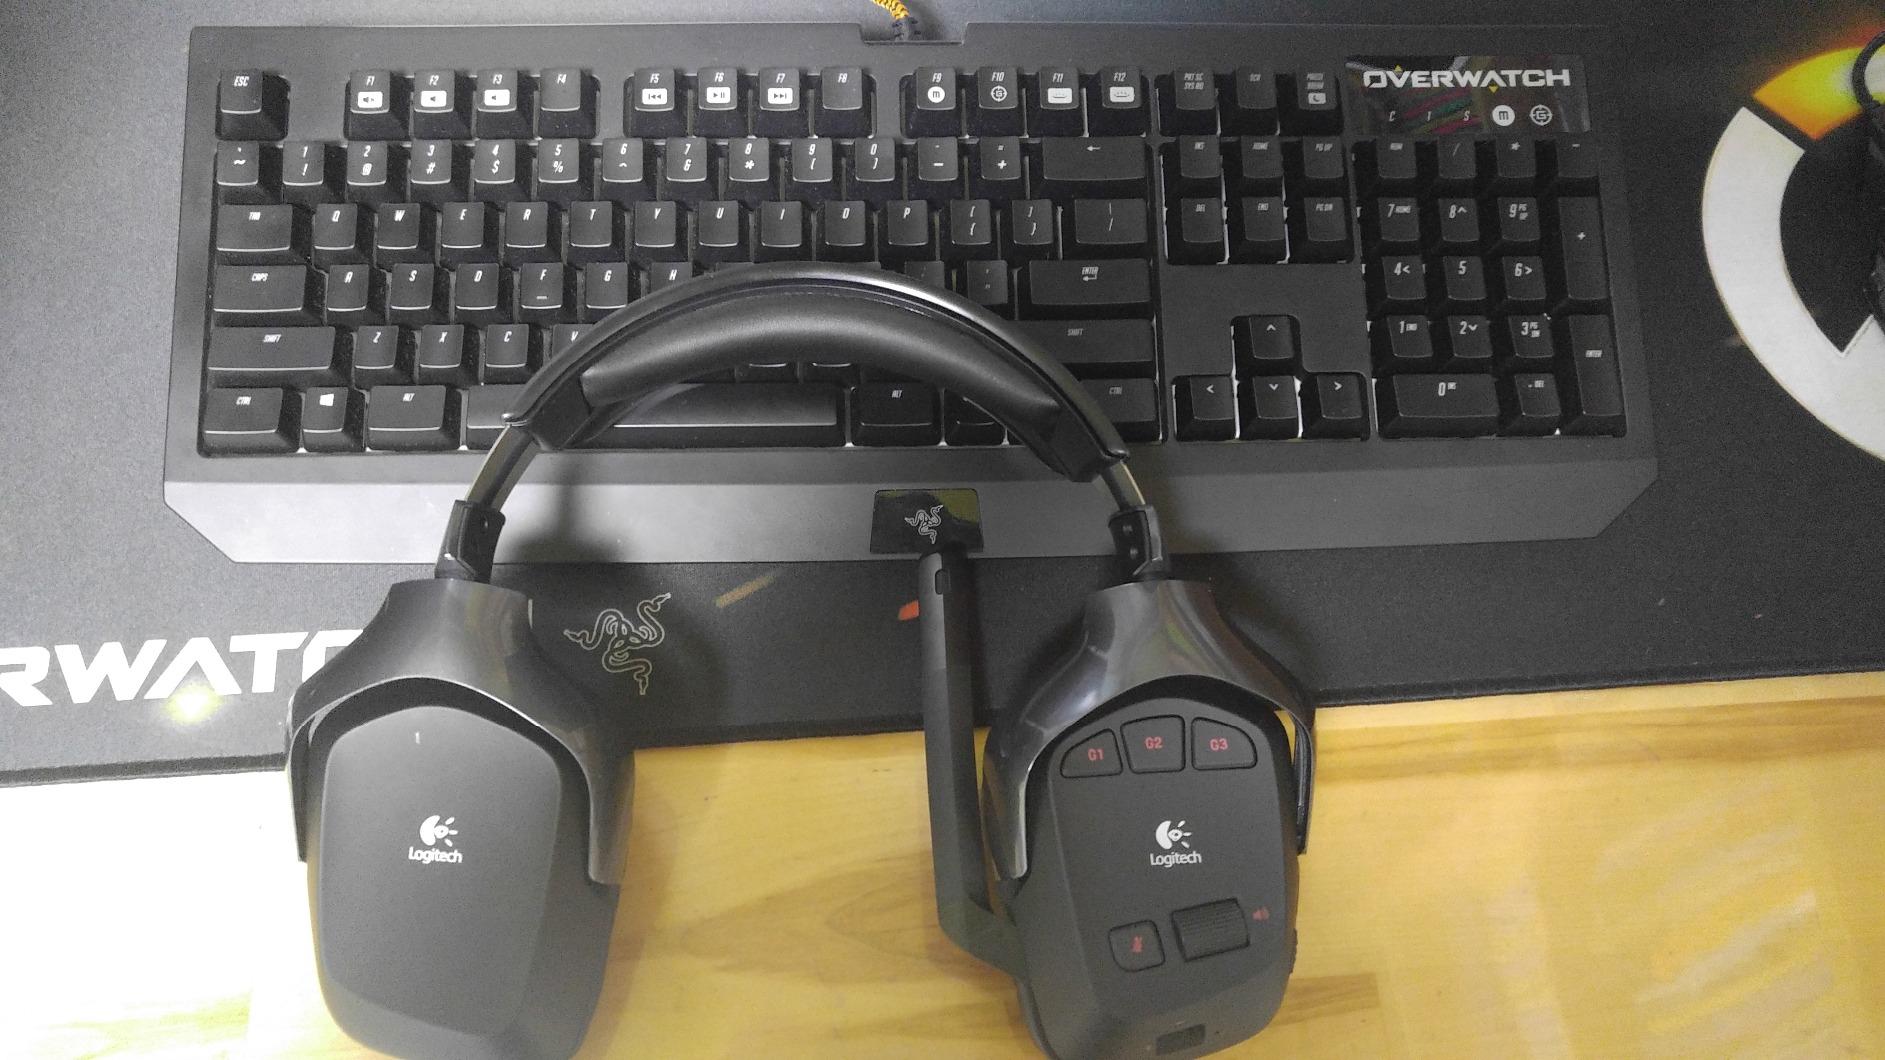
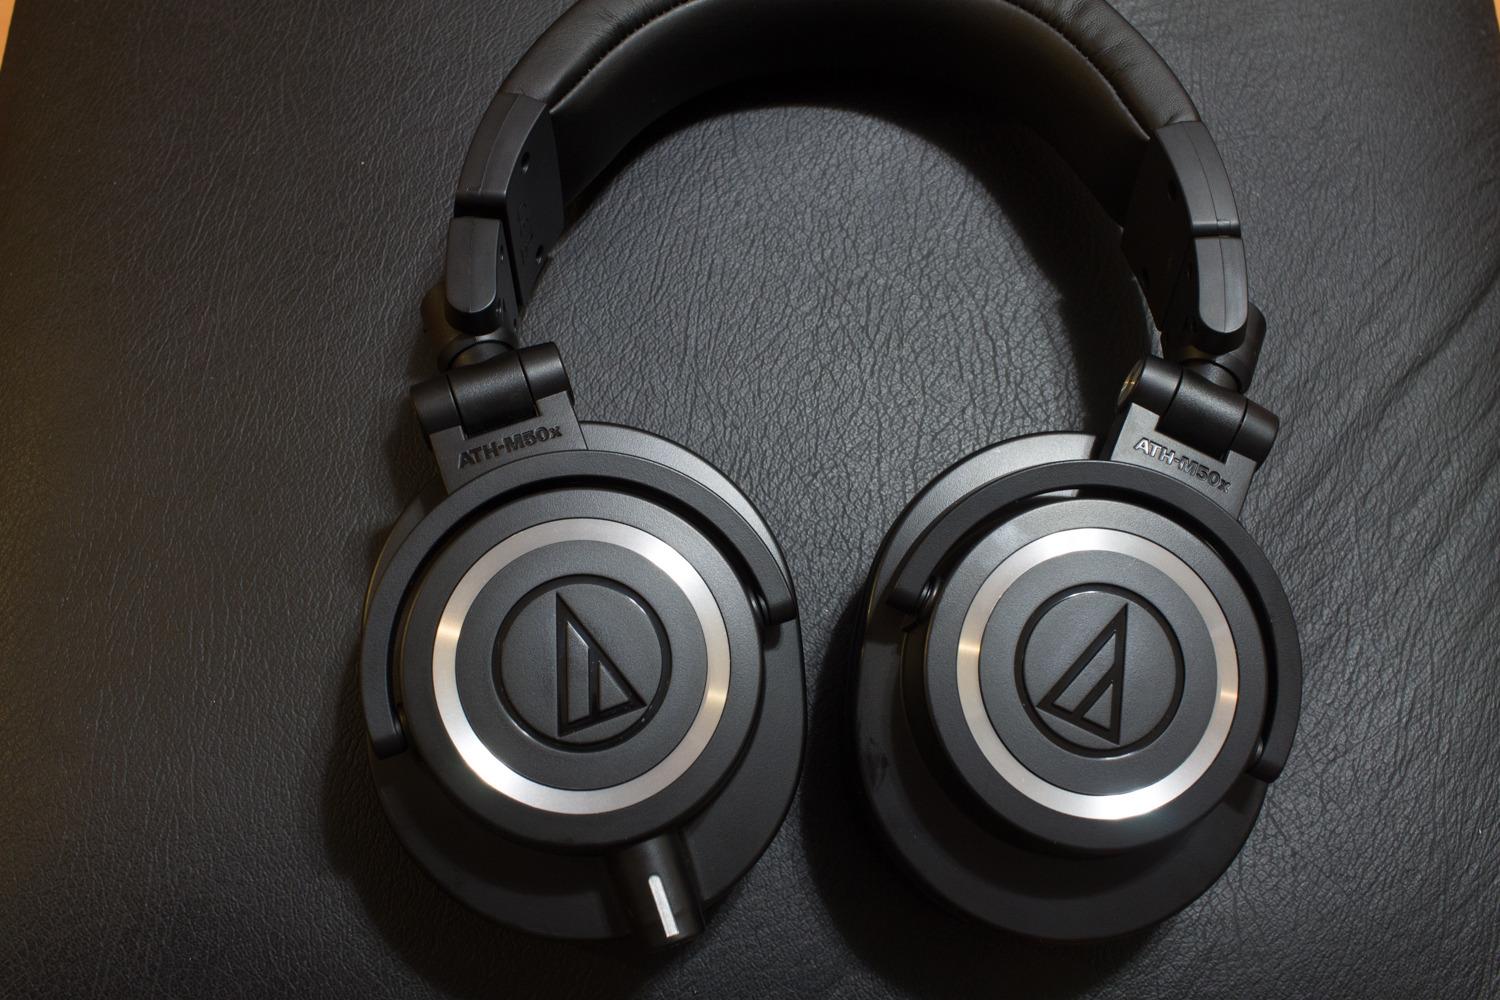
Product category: headphones
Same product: no